RAF Kings Cliffe

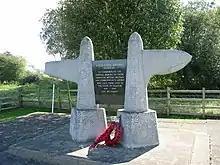
Memorial at Kings Cliffe airfield

After the war, the field was used by the RAF for armament storage until being sold and returned to agriculture in January 1959.